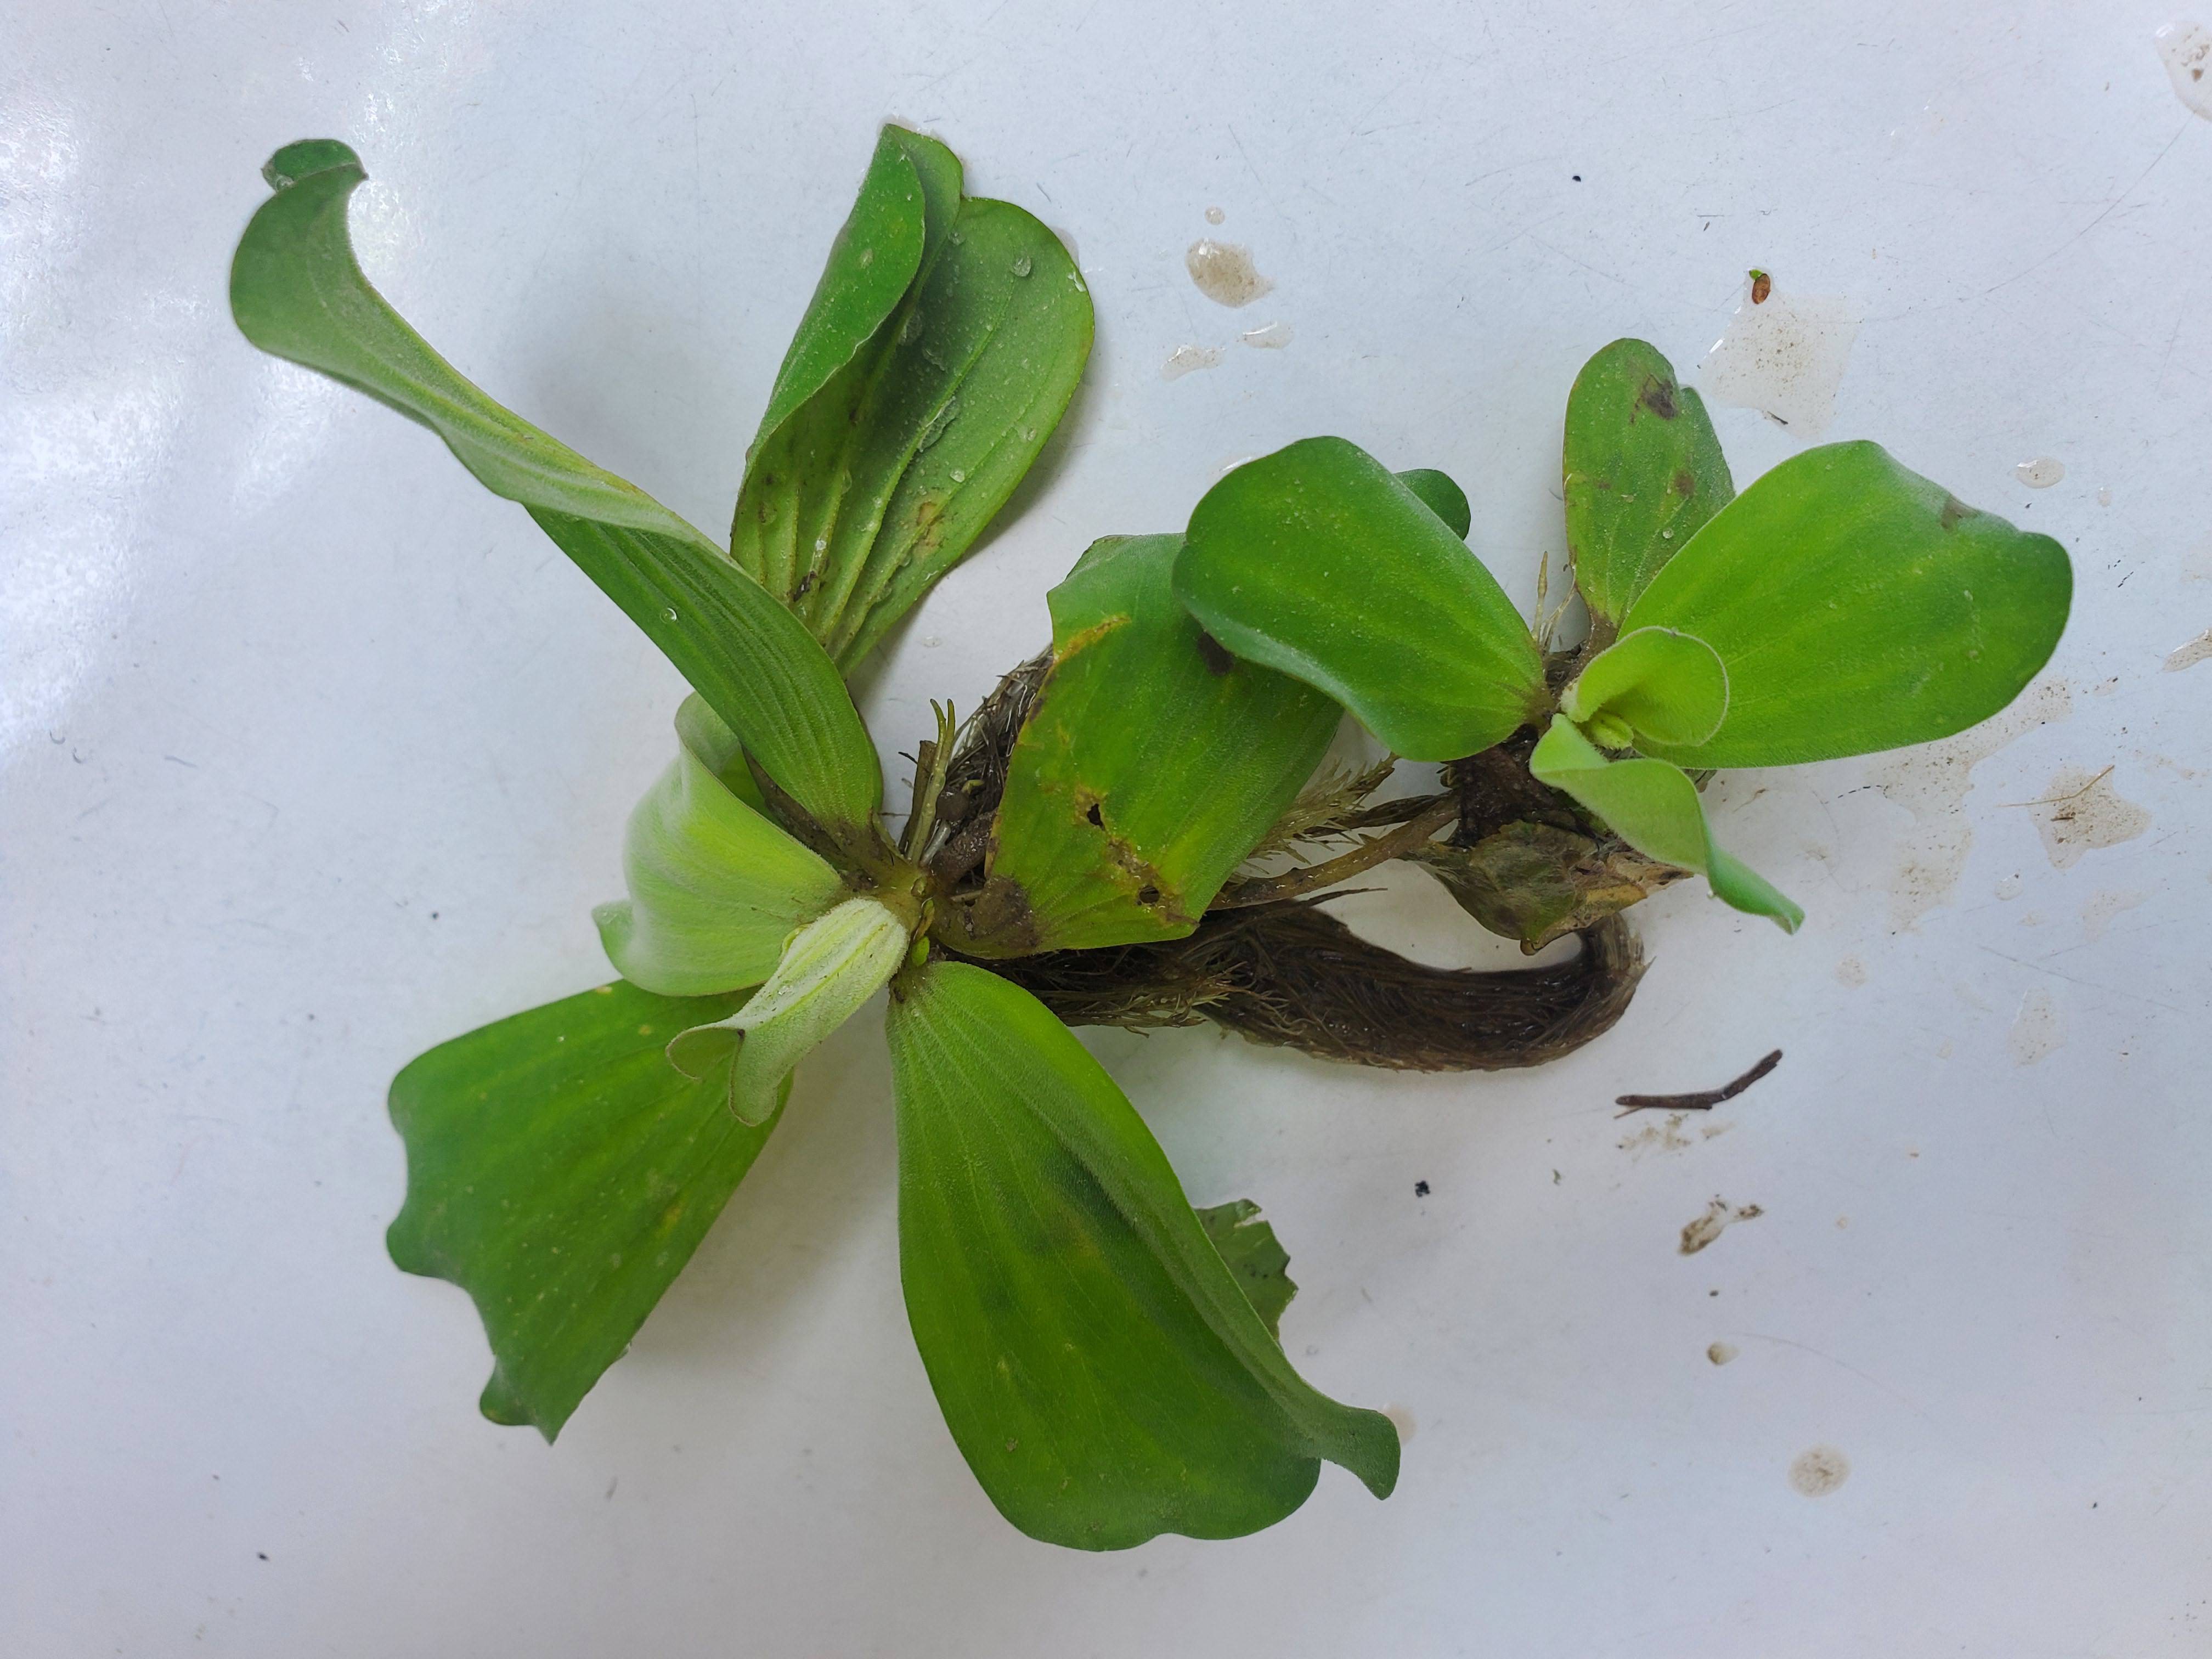
Species: Water Lettuce (Pistia stratiotes)